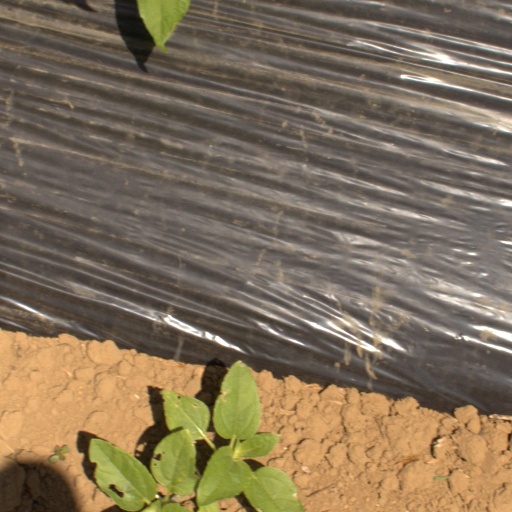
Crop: Jerusalem artichoke